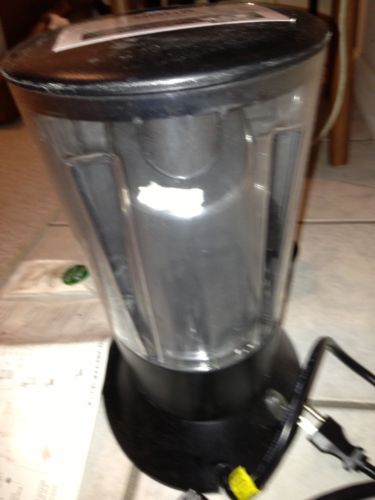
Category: coffee maker